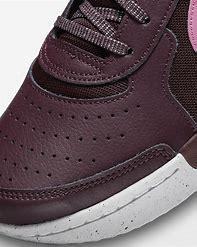
Brand: Nike
Model: Court Zoom Lite 3